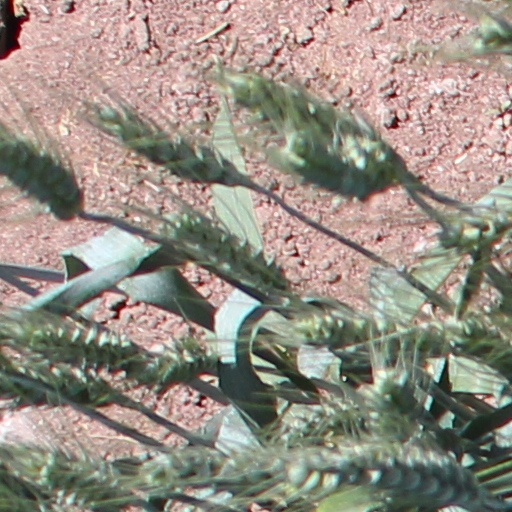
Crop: wheat